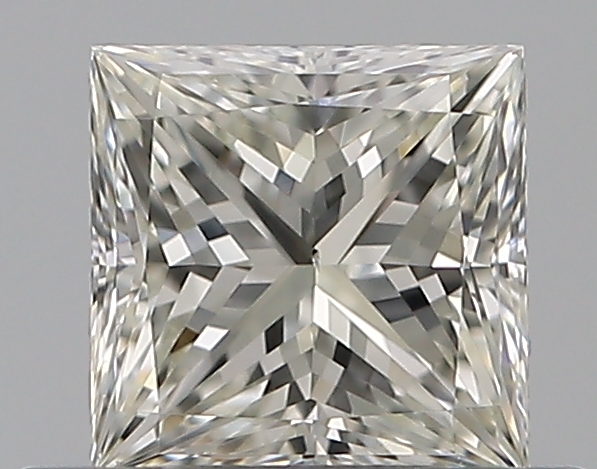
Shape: princess
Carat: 0.5
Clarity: VS2
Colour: J
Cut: EX
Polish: VG
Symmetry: VG
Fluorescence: N
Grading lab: GIA
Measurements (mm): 4.45 x 4.4 x 3.22